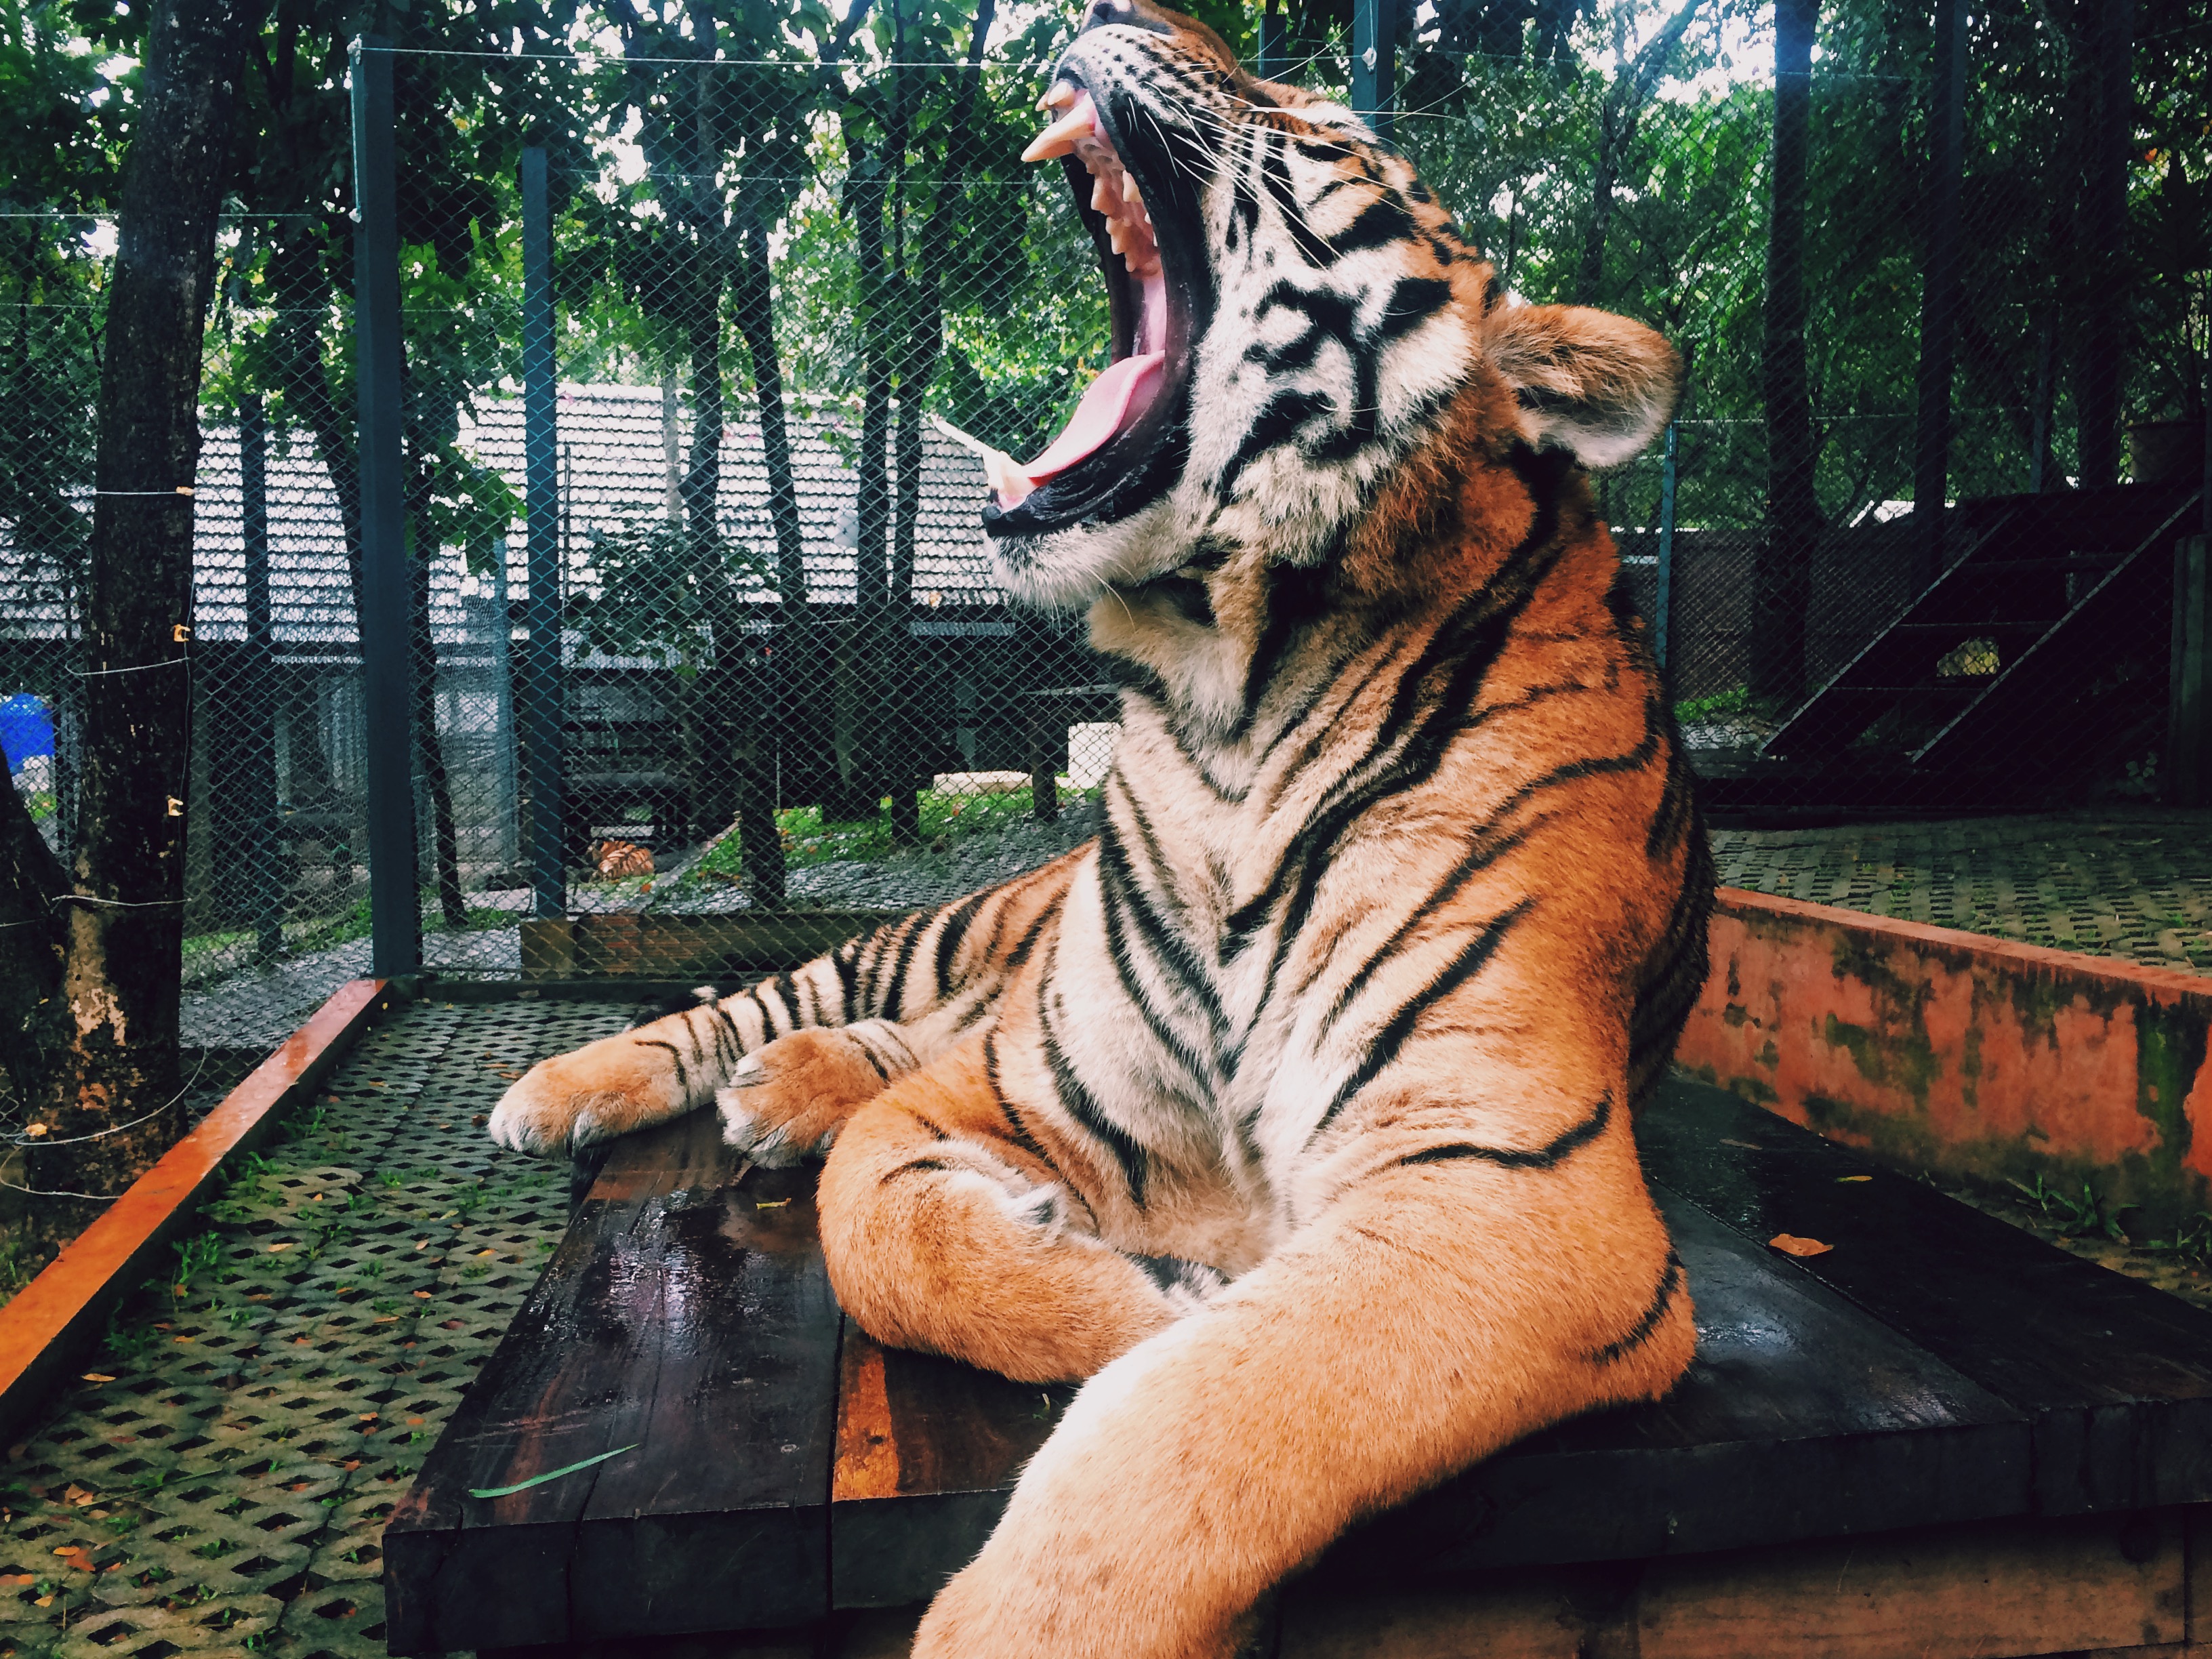
animal, wildlife, zoo, fur, jungle, fauna, yawn, publicdomain, zoology, paw, tiger, pantheratigris, felinology, stripes, tongue, teeth, big cats, cat like mammal